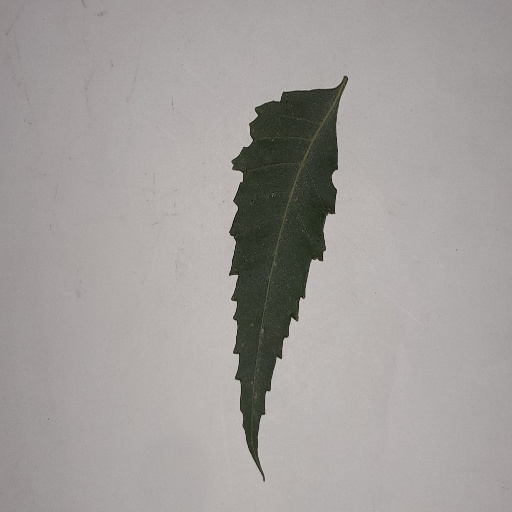
Species: Neem
Leaf condition: Healthy Leaf